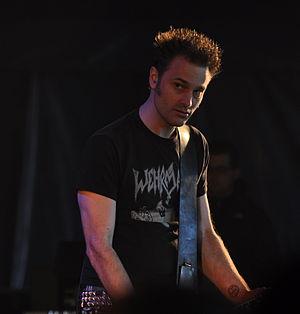
Karl Backman, né le 27 octobre 1970 à Umeå en Suède, est un musicien, illustrateur et peintre suédois.